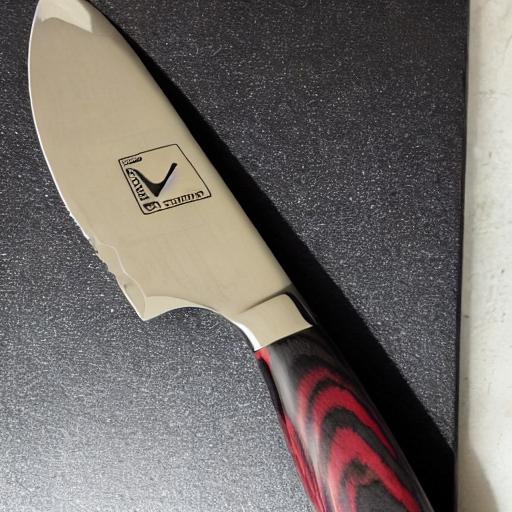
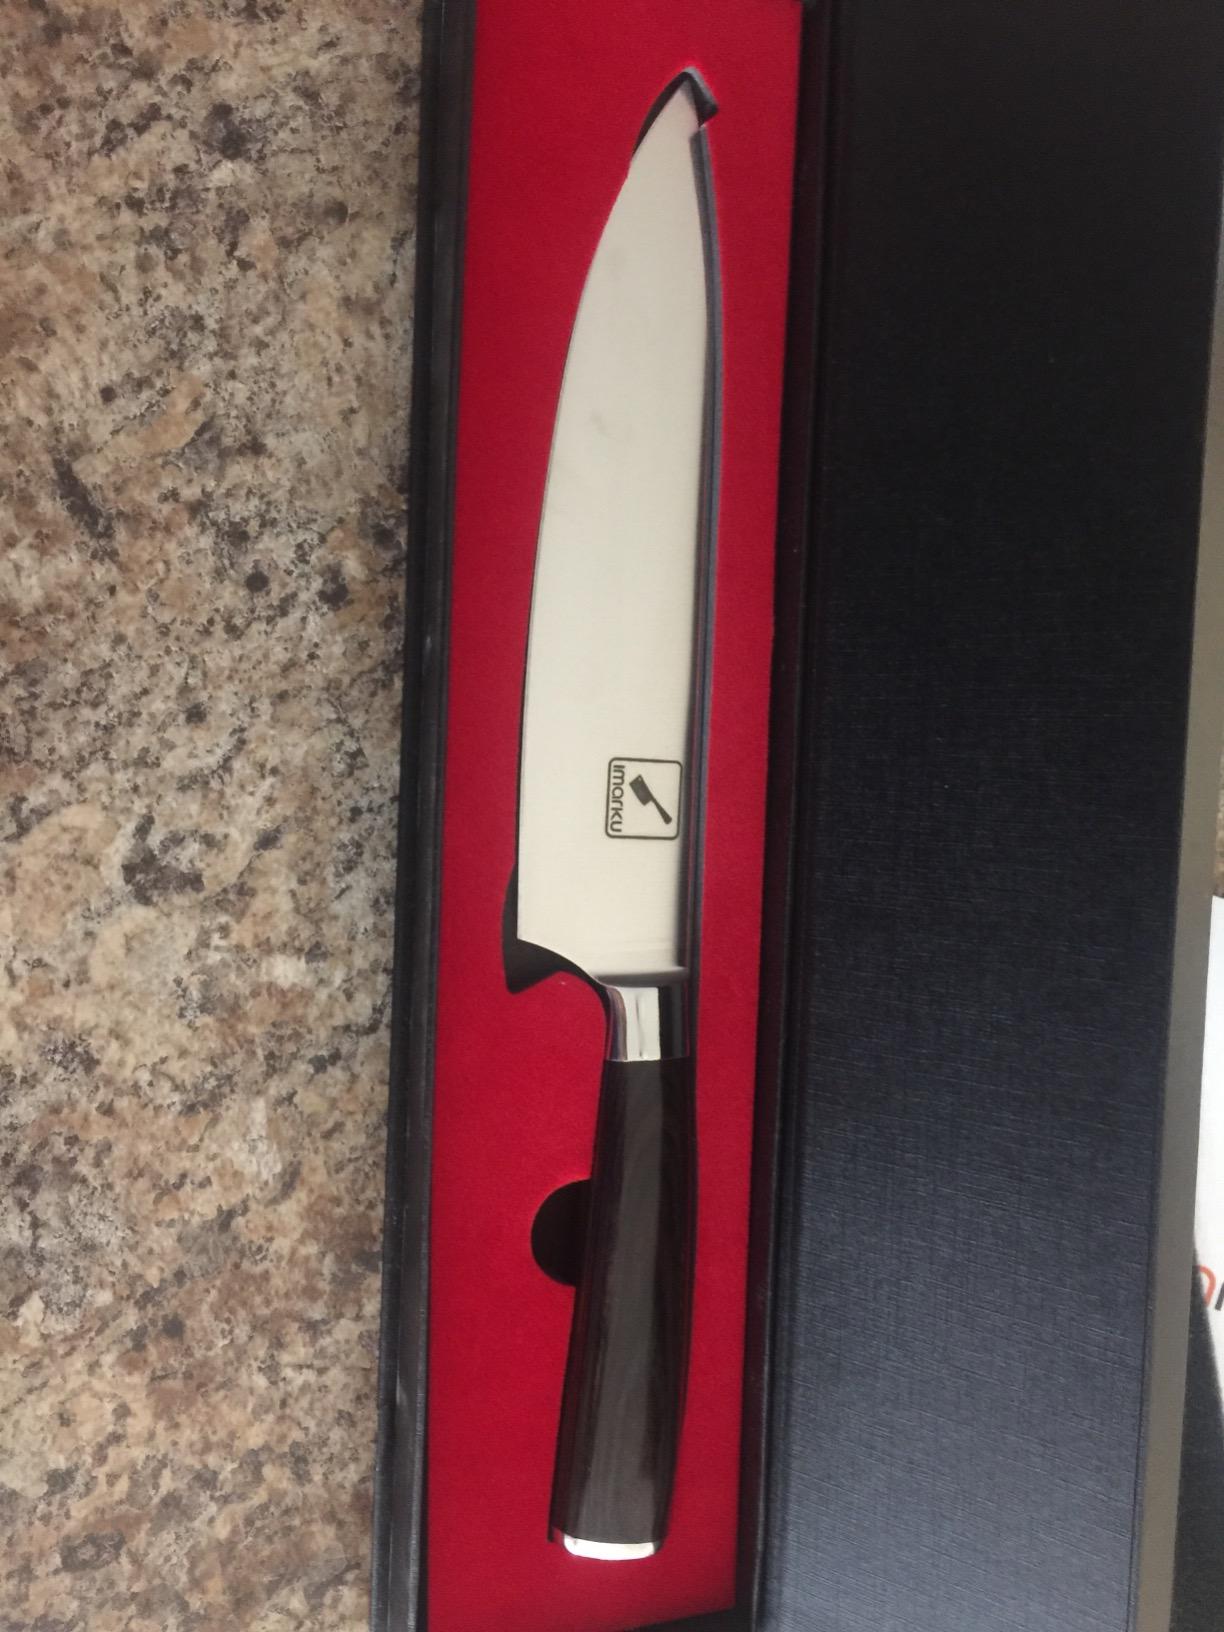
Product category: items_knife
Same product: no